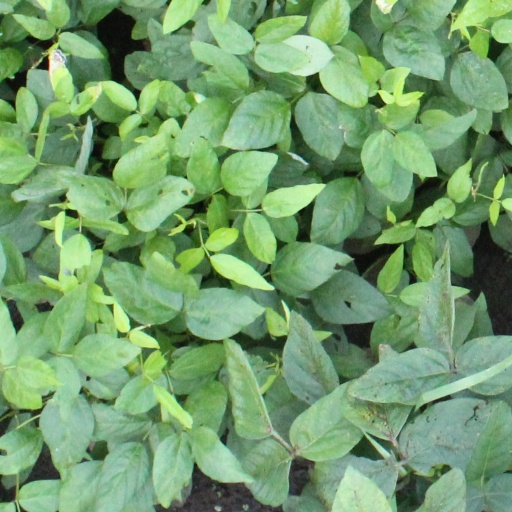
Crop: soybean